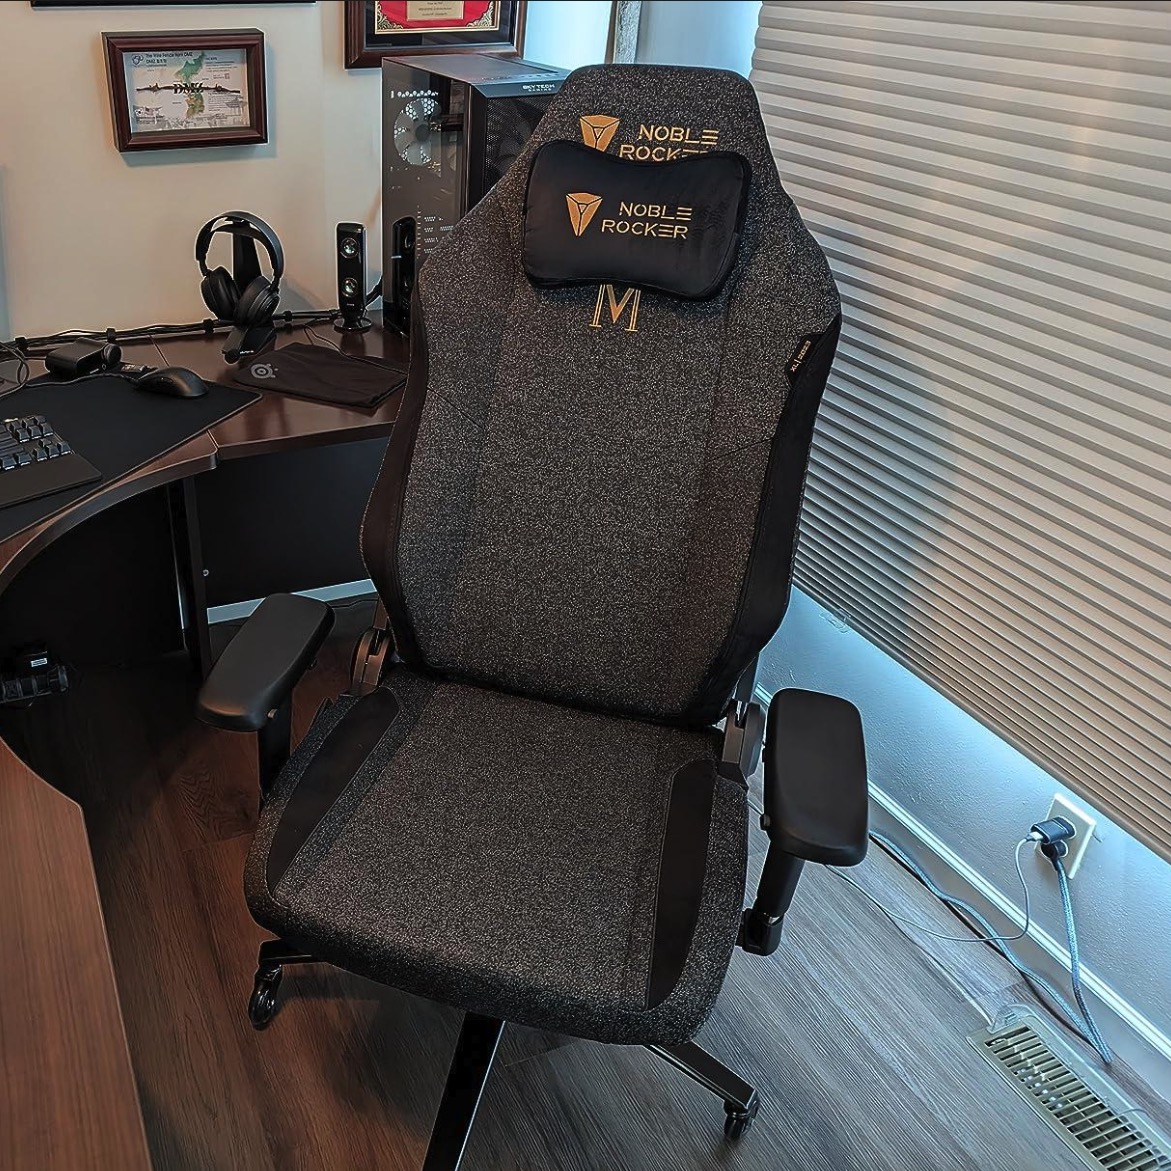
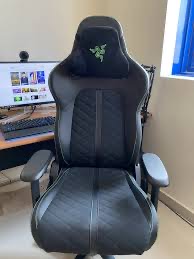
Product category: items_chair
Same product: no